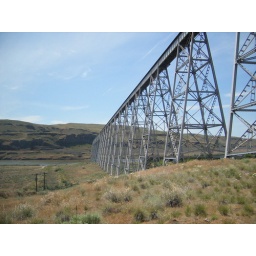
railroad bridge over river